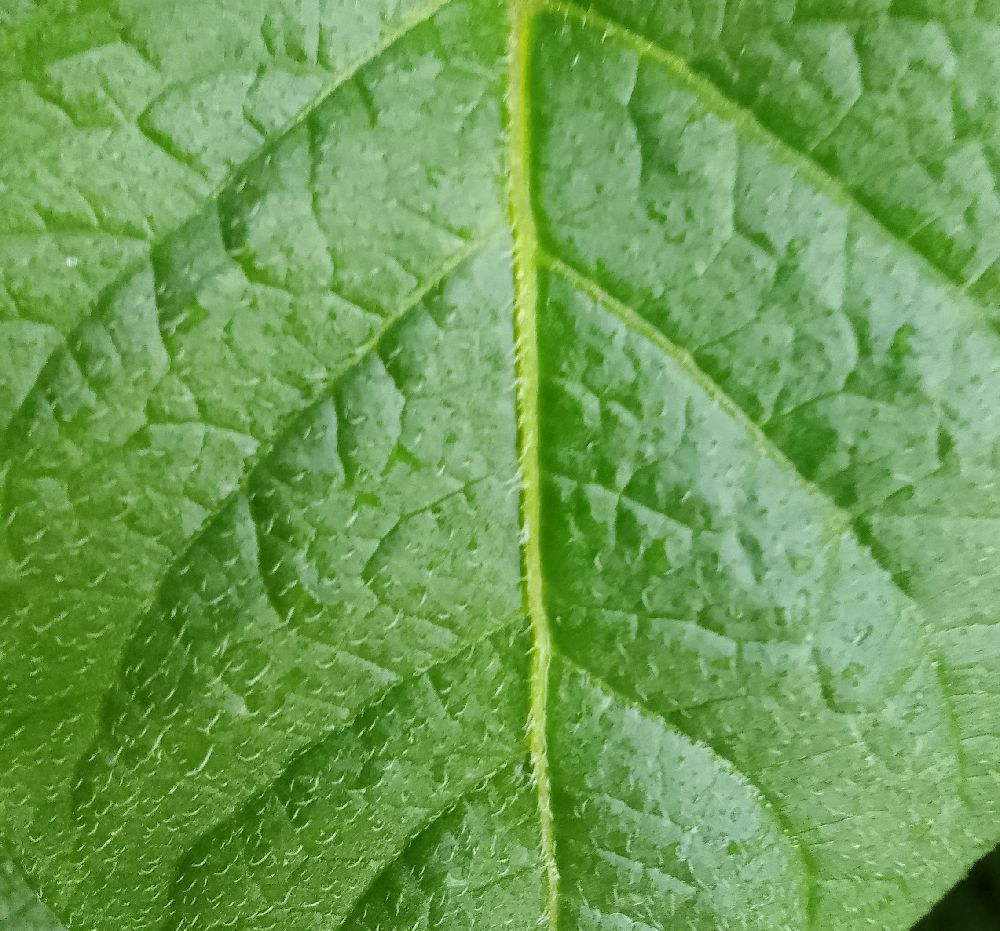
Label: Healthy